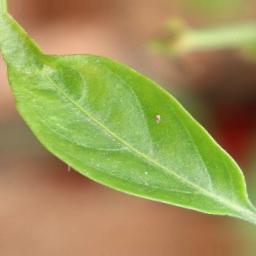
Label: healthy